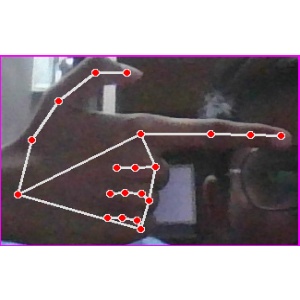
अक्षर: ब